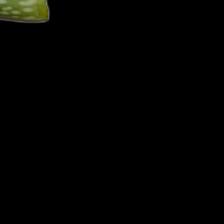
Plant: Aloe Vera